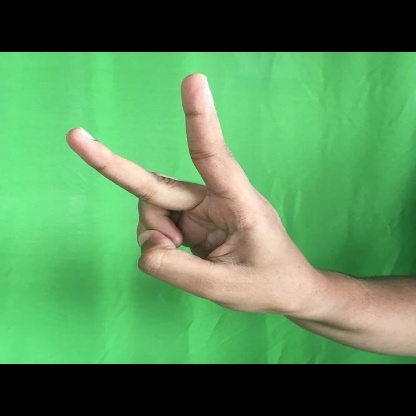
Mudra: Katrimukha